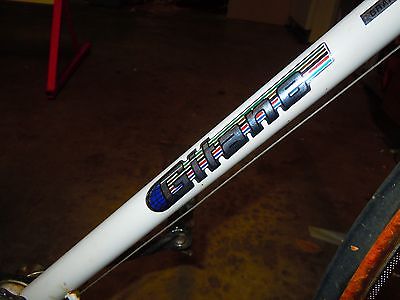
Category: bicycle